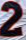
Number: 2